History of Lincoln, Nebraska

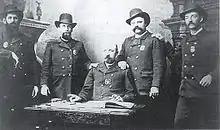
Lincoln Police force in 1885

Prior to the vote to remove the capital city from Omaha, a last ditch effort by Omaha Senator J. N. H. Patrick attempted to derail the move by having the future capital city named after recently assassinated President Abraham Lincoln. Many of the people south of the Platte River had been sympathetic to the Confederate cause in the recently concluded Civil War. It was assumed that senators south of the river would not vote to pass the measure if the future capital was named after the former president. In the end, the motion to name the future capital city Lincoln was ineffective and the vote to change the capital's location south of the Platte River was successful with the passage of the Removal Act.